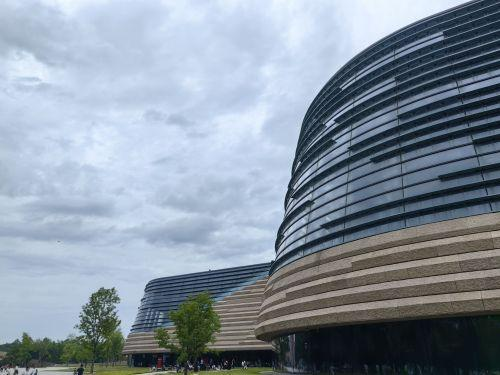
地标名称：三星堆博物馆
所在城市：德阳市·广汉市